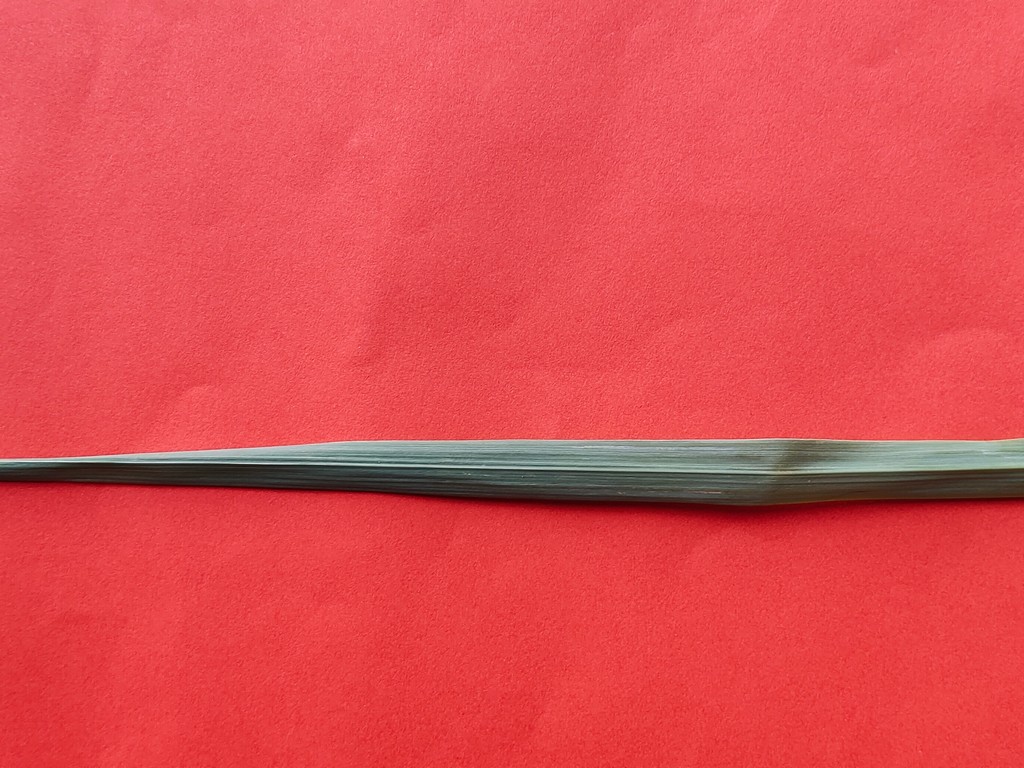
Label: Healthy